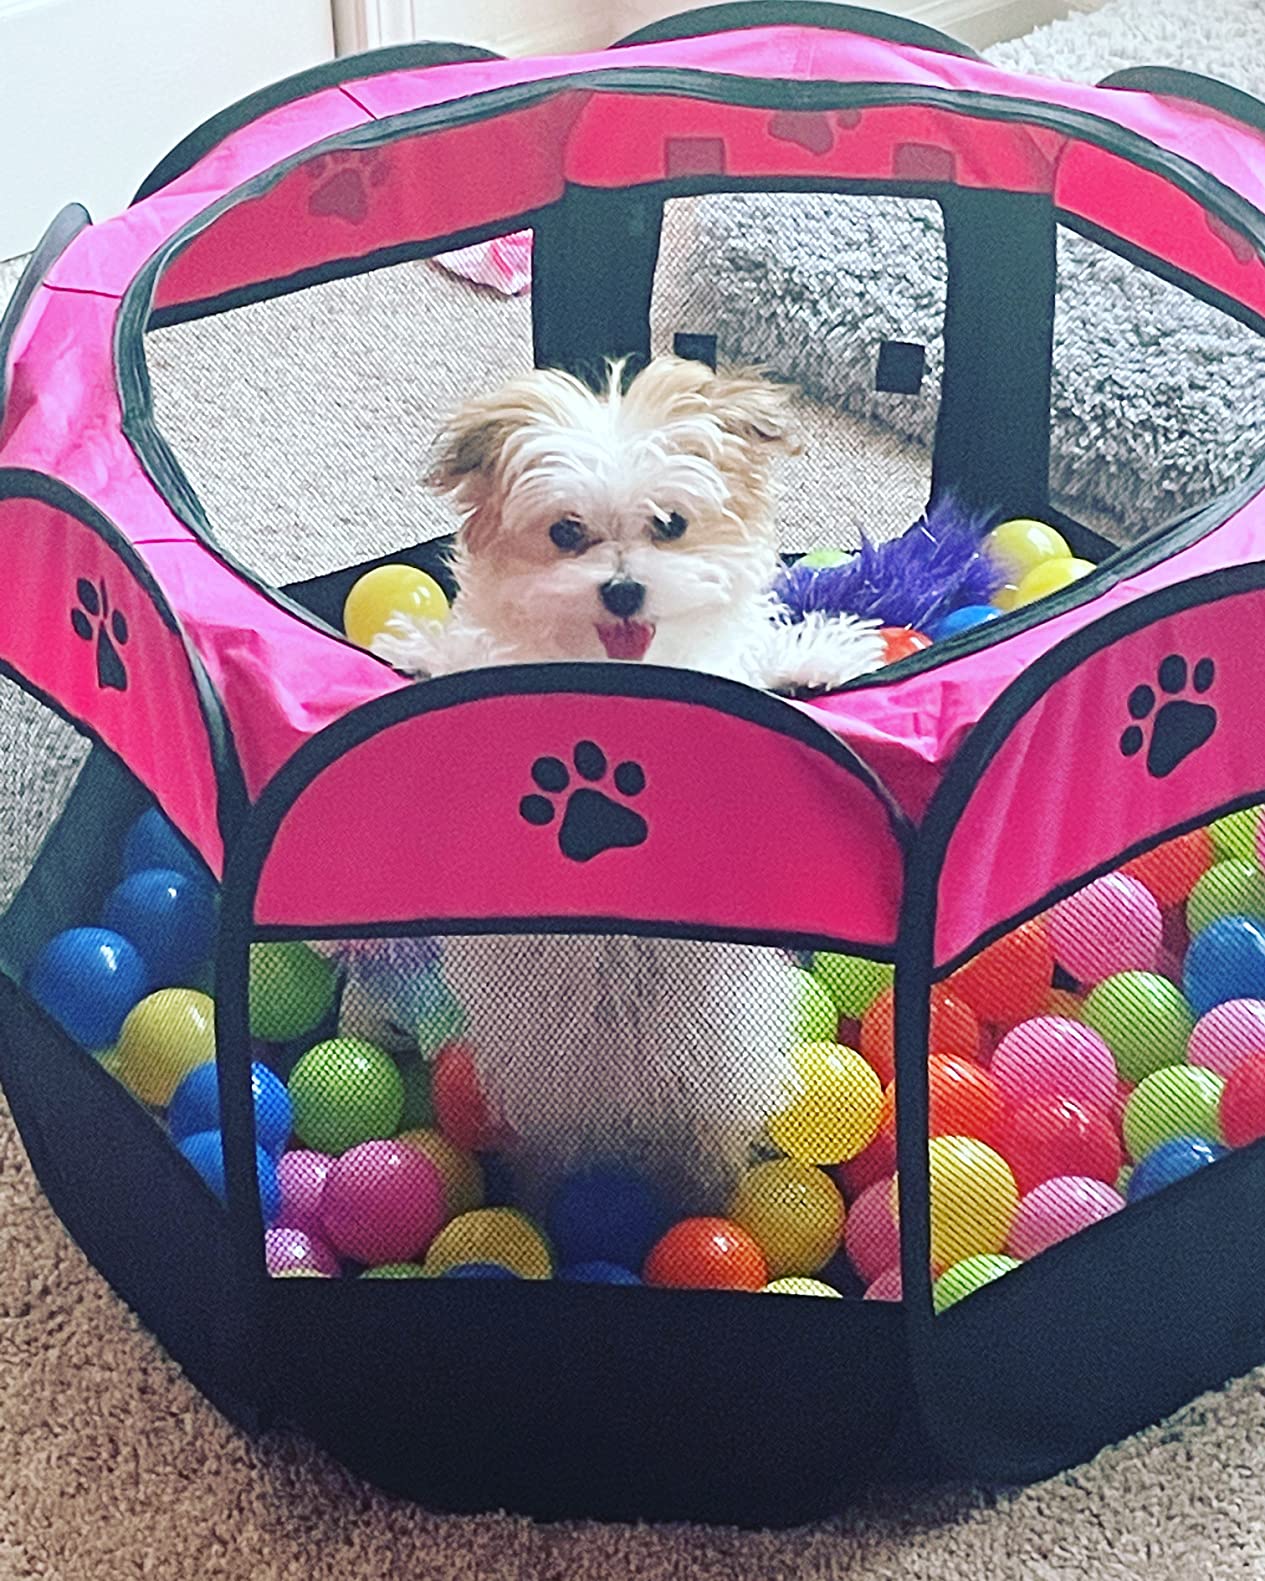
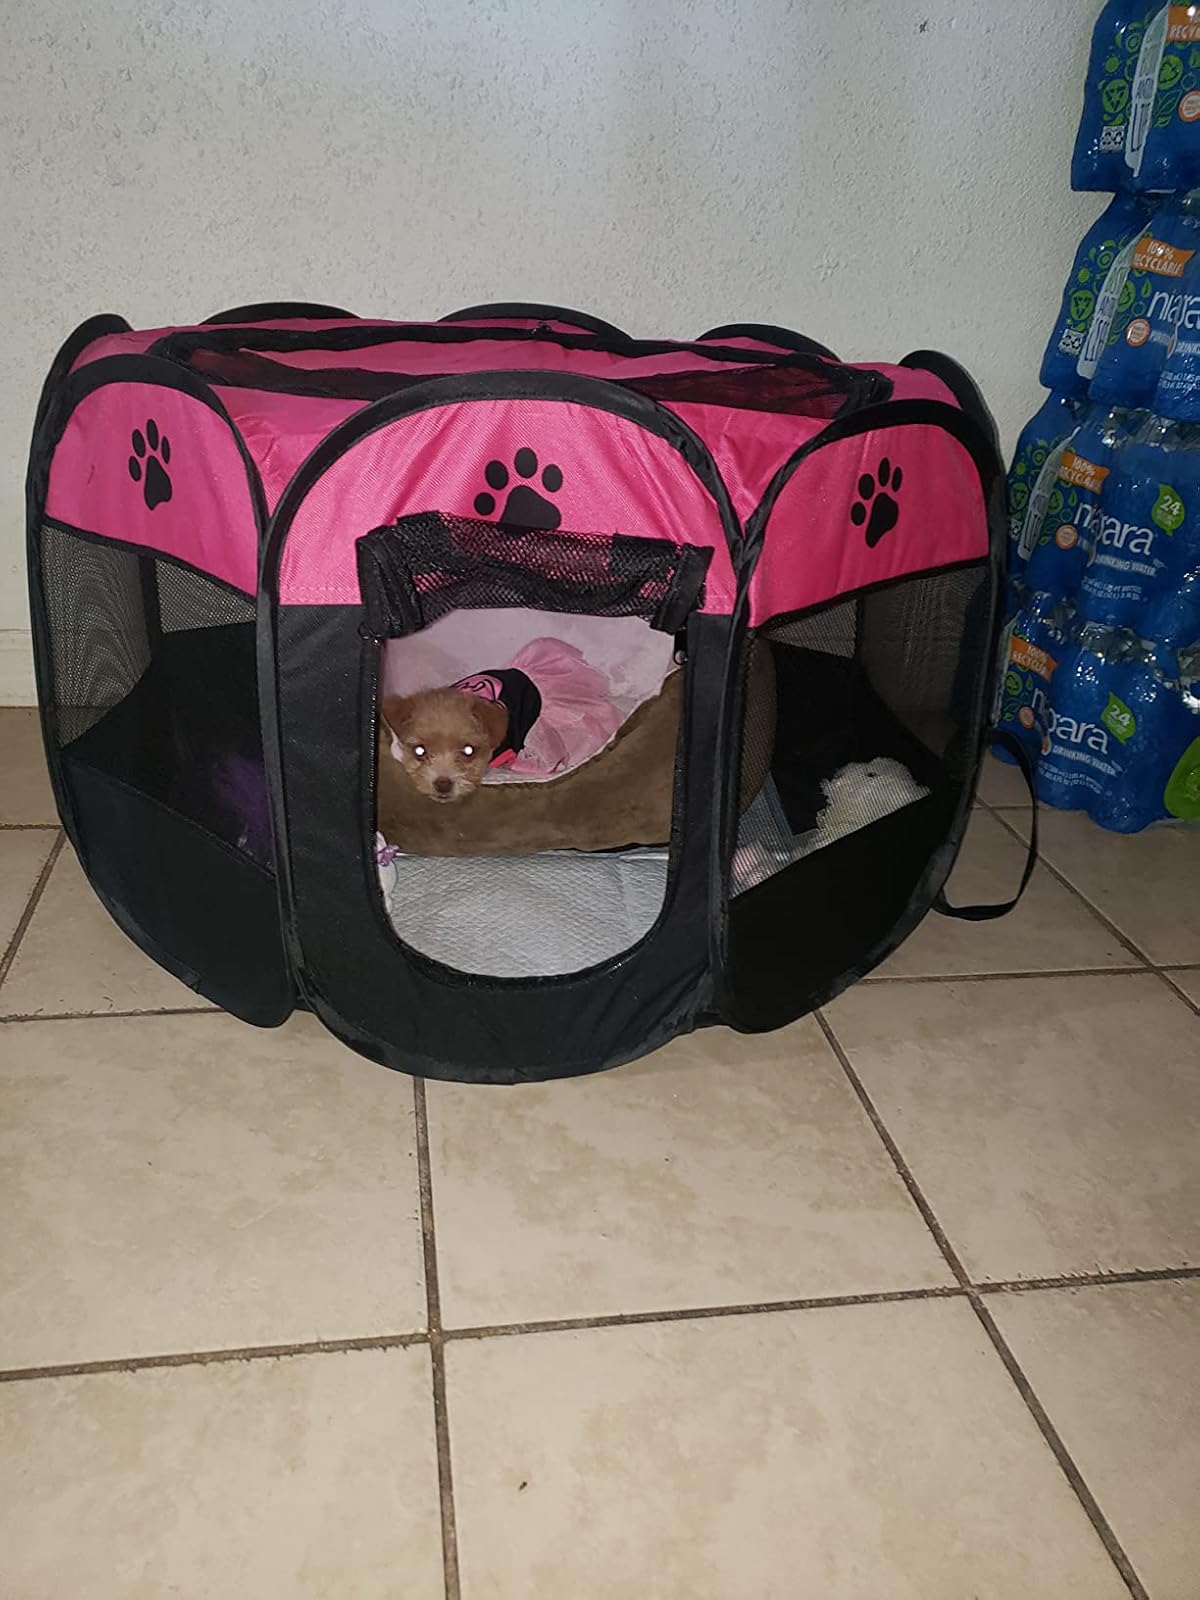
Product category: items_kennel
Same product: yes